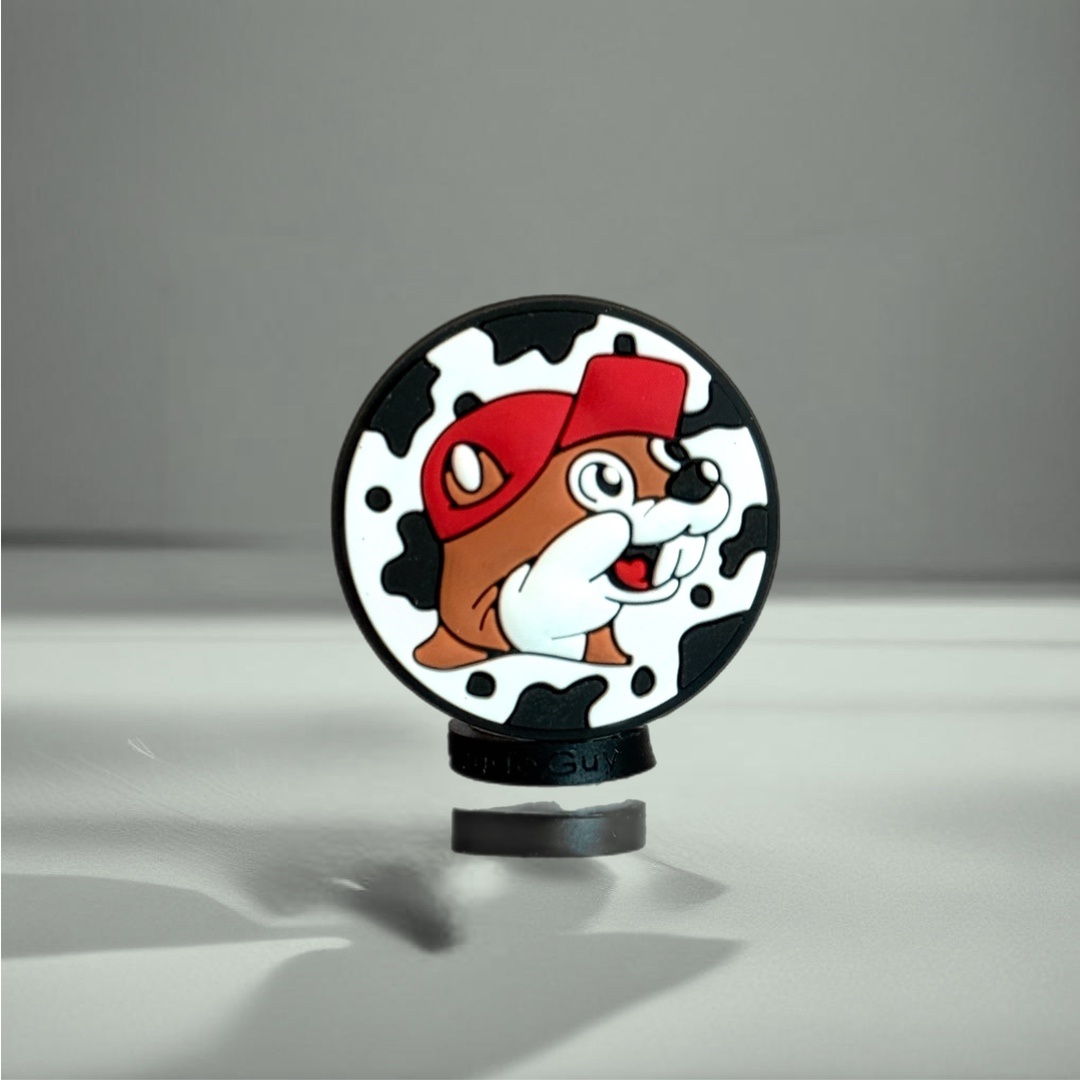
Buckee Straw Topper
Brand: Etch and Ember
These straw toppers help to keep your drinks covered. Colors may appear slightly different in person versus on the computer screen and our photos all show natural lighting. Fits 10mm Straws ❤This would make a great gift as a Stanley straw topper, stanley straw cover, cup topper, cup cover, mini stanley inspired straw topper, reusable straw topper, straw cap, Stanley quencher, teacher gift, gift for teacher, gift for coach, gift for nurse, nurse week gift, gift for hiking, gift for camping, camping gift, simple modern accessories, simple modern straw cover, simple modern straw cap cover, and more.
Category: Home & Garden > Kitchen & Dining > Kitchen Tools & Utensils > Kitchen Organizers > Straw Holders & Dispensers